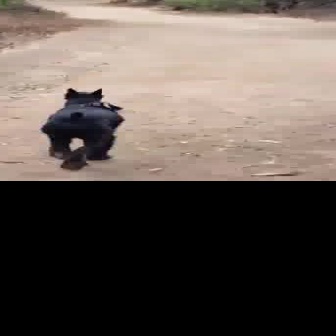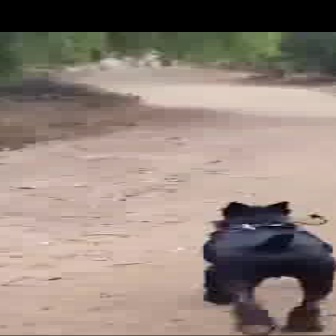
  Please identify the target specified by the bounding box [38,87,122,170] in the first image and locate it in the second image. Return the coordinates in [x_min,y_min,x_max,y_max] format.
Answer: [199,199,335,334]